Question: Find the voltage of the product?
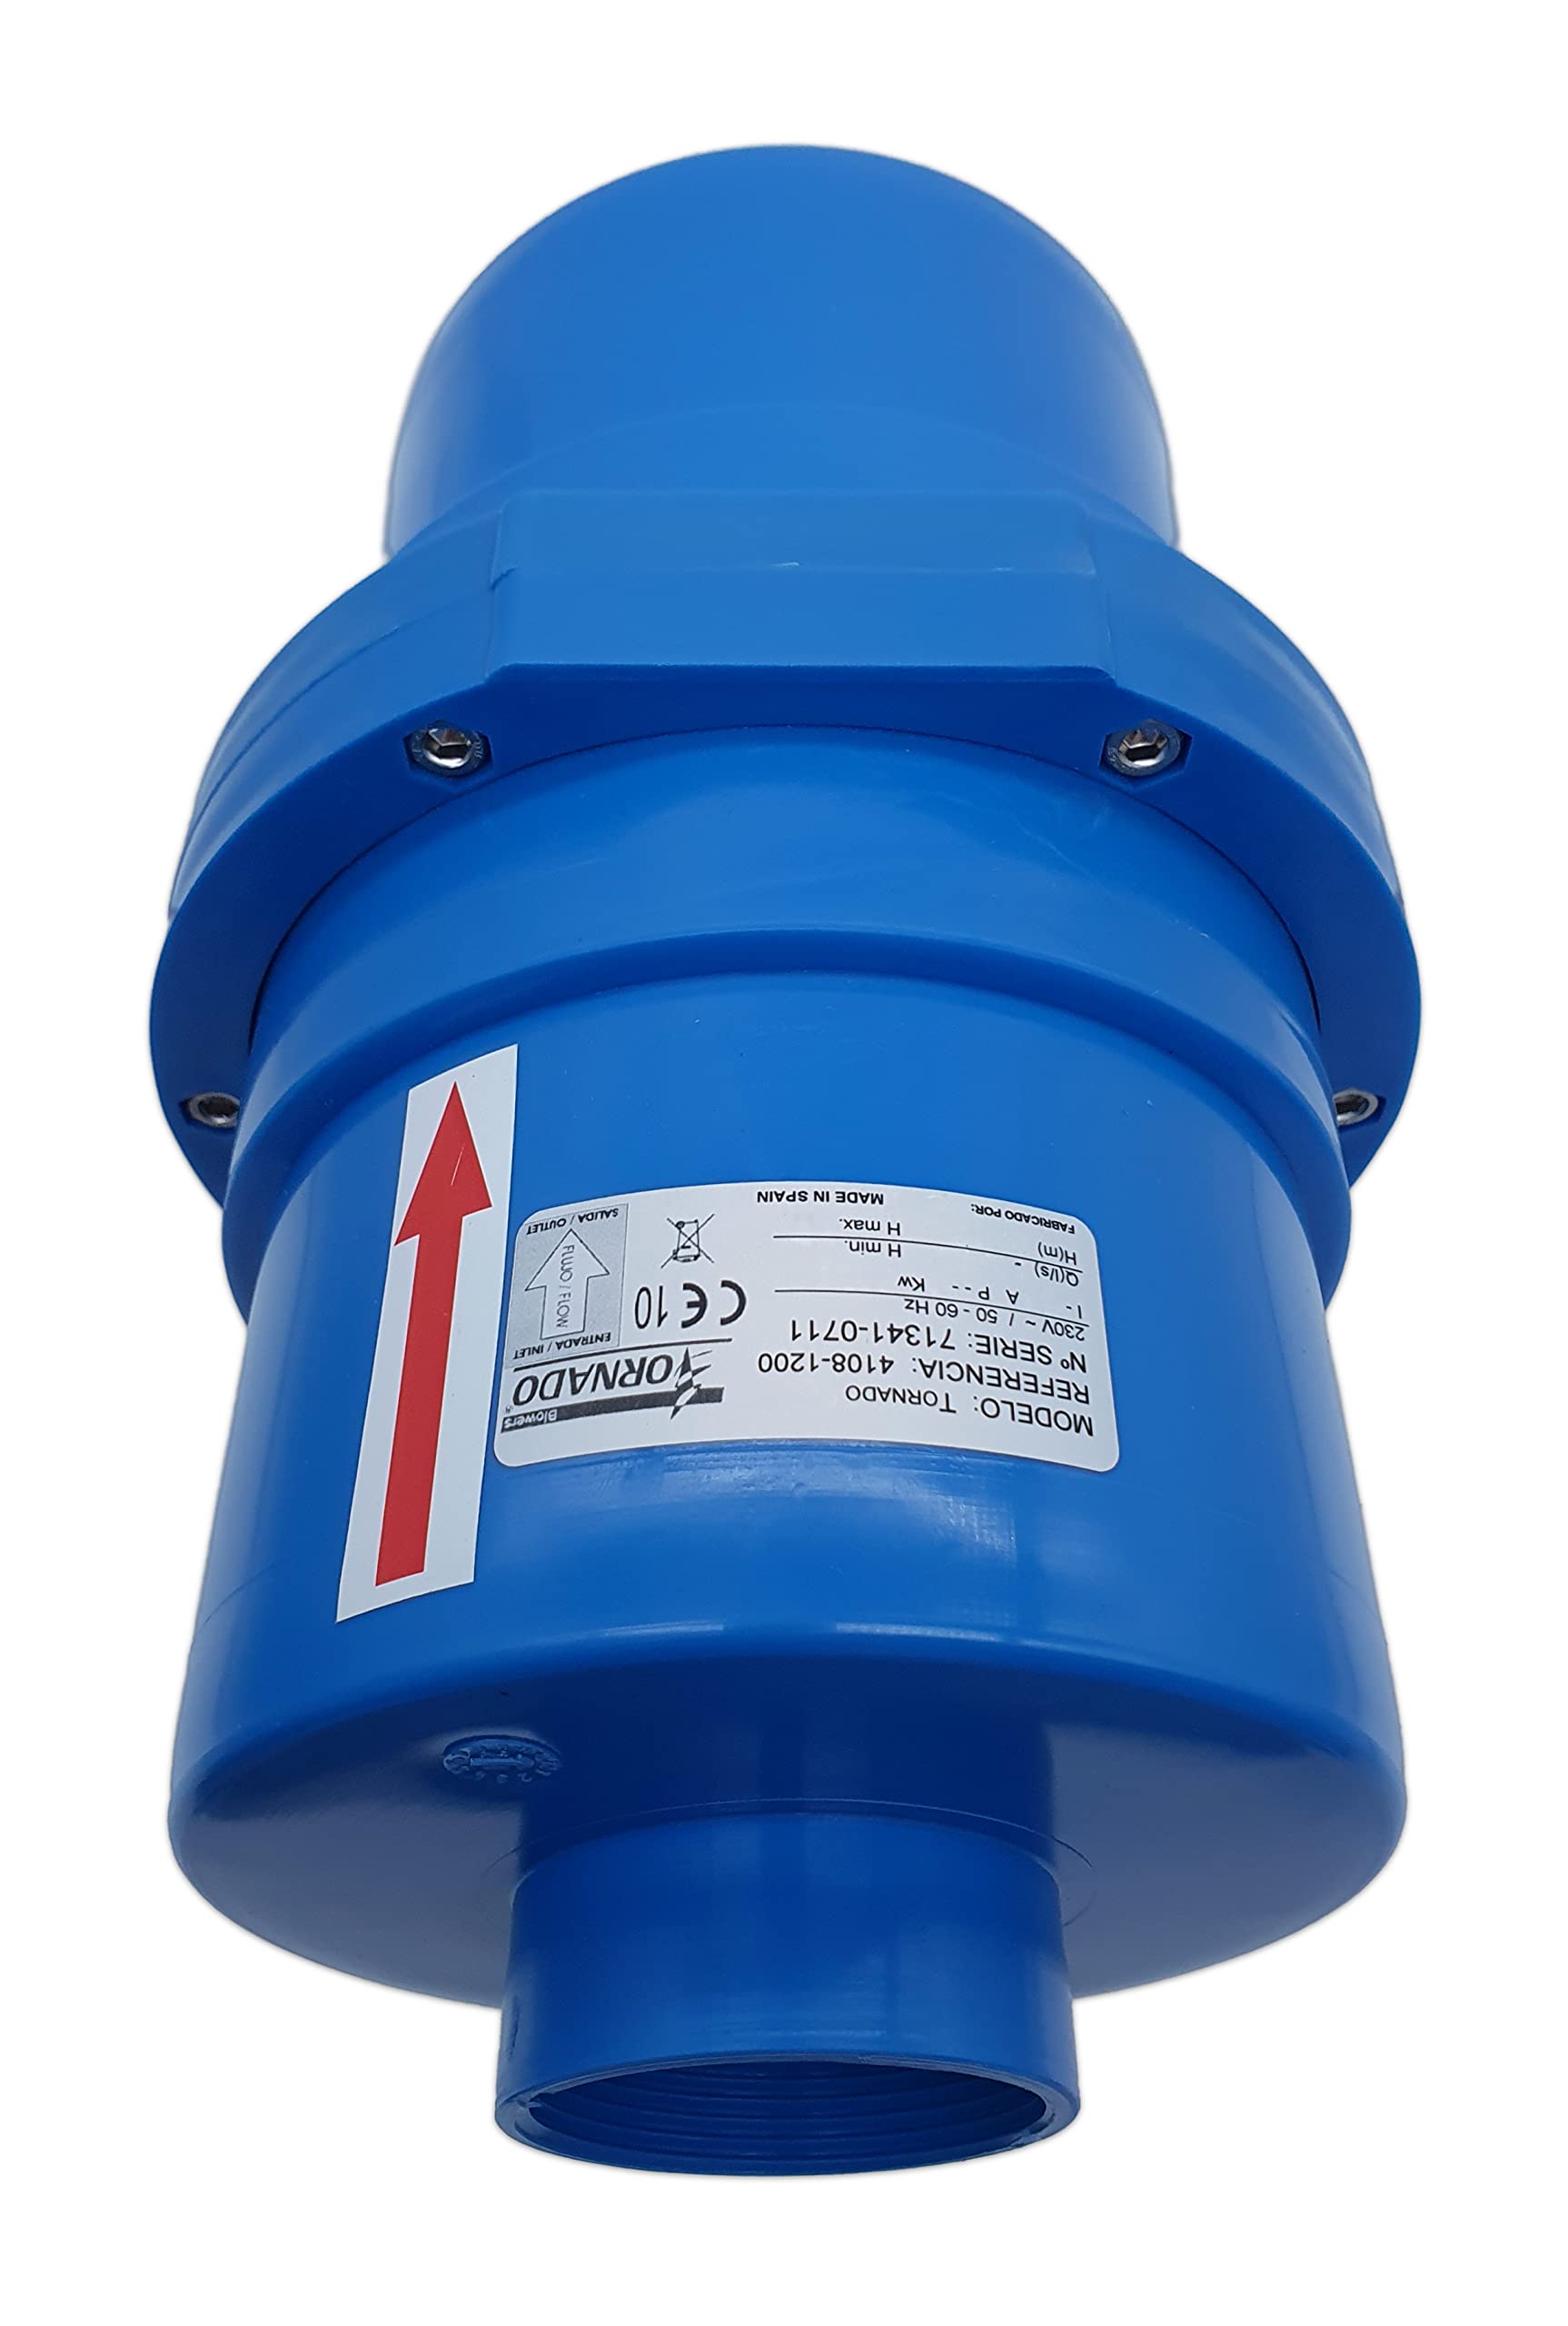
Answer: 230.0 volt